James G. Nell

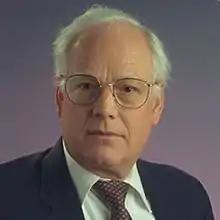
Jim Nell, National Institute of Standards and Technology, 2000

James G. "Jim" Nell (born 1938) is an American engineer. He was the principal investigator of the Manufacturing Enterprise Integration Project at the National Institute of Standards and Technology (NIST), and is known for his work on enterprise integration.